Brandon Kintzler

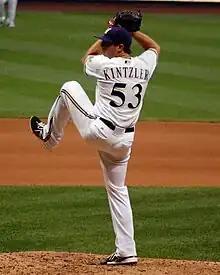
Kintzler with the Milwaukee Brewers in 2013

Kintzler signed a minor league contract with the Milwaukee Brewers on July 24, 2009, the day after his All-Star appearance. Brewers scout Tim Collinsworth had attended the game, and told the Brewers, "I got a pitcher here who can go right to Class AA." Kintzler spent the remainder of the 2009 season with the Double-A Huntsville Stars, pitching to a 1–2 record and 4.54 ERA in nine appearances. Beginning 2010 with Huntsville as well, he went 1–0 with a 0.40 ERA in 20 appearances and converting all 10 save opportunities. That June, Kintzler was promoted to the Triple-A Nashville Sounds, with whom he went 3–0 with a 2.36 ERA in 22 games. After being promoted to the Brewers as a September call-up, Kintzler made his major league debut on September 10, 2010, pitching innings in a 4–0 loss to the Chicago Cubs. In seven appearances and innings with the Brewers that year, Kintzler posted a 0–1 record and 7.36 ERA.